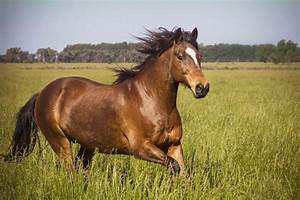
Label: horse